William Phinney

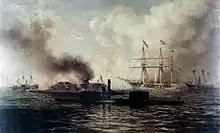
CSS Tennessee under heavy attack during the Battle of Mobile Bay

Born in 1824 in Norway, Phinney immigrated to the United States and was living in New York when he joined the Navy in 1848. He served during the Civil War as a boatswain's mate on the . At the Battle of Mobile Bay on August 5, 1864, "Lackawanna" engaged the at close range and Phinney distinguished himself as captain of an artillery gun. Four months later, on December 31, 1864, he was awarded the Medal of Honor in recognition of his actions in battle.